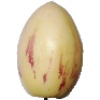
Label: Pepino 1